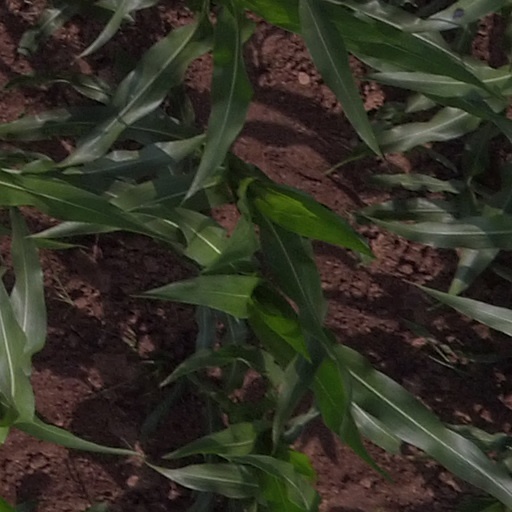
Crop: maize; corn